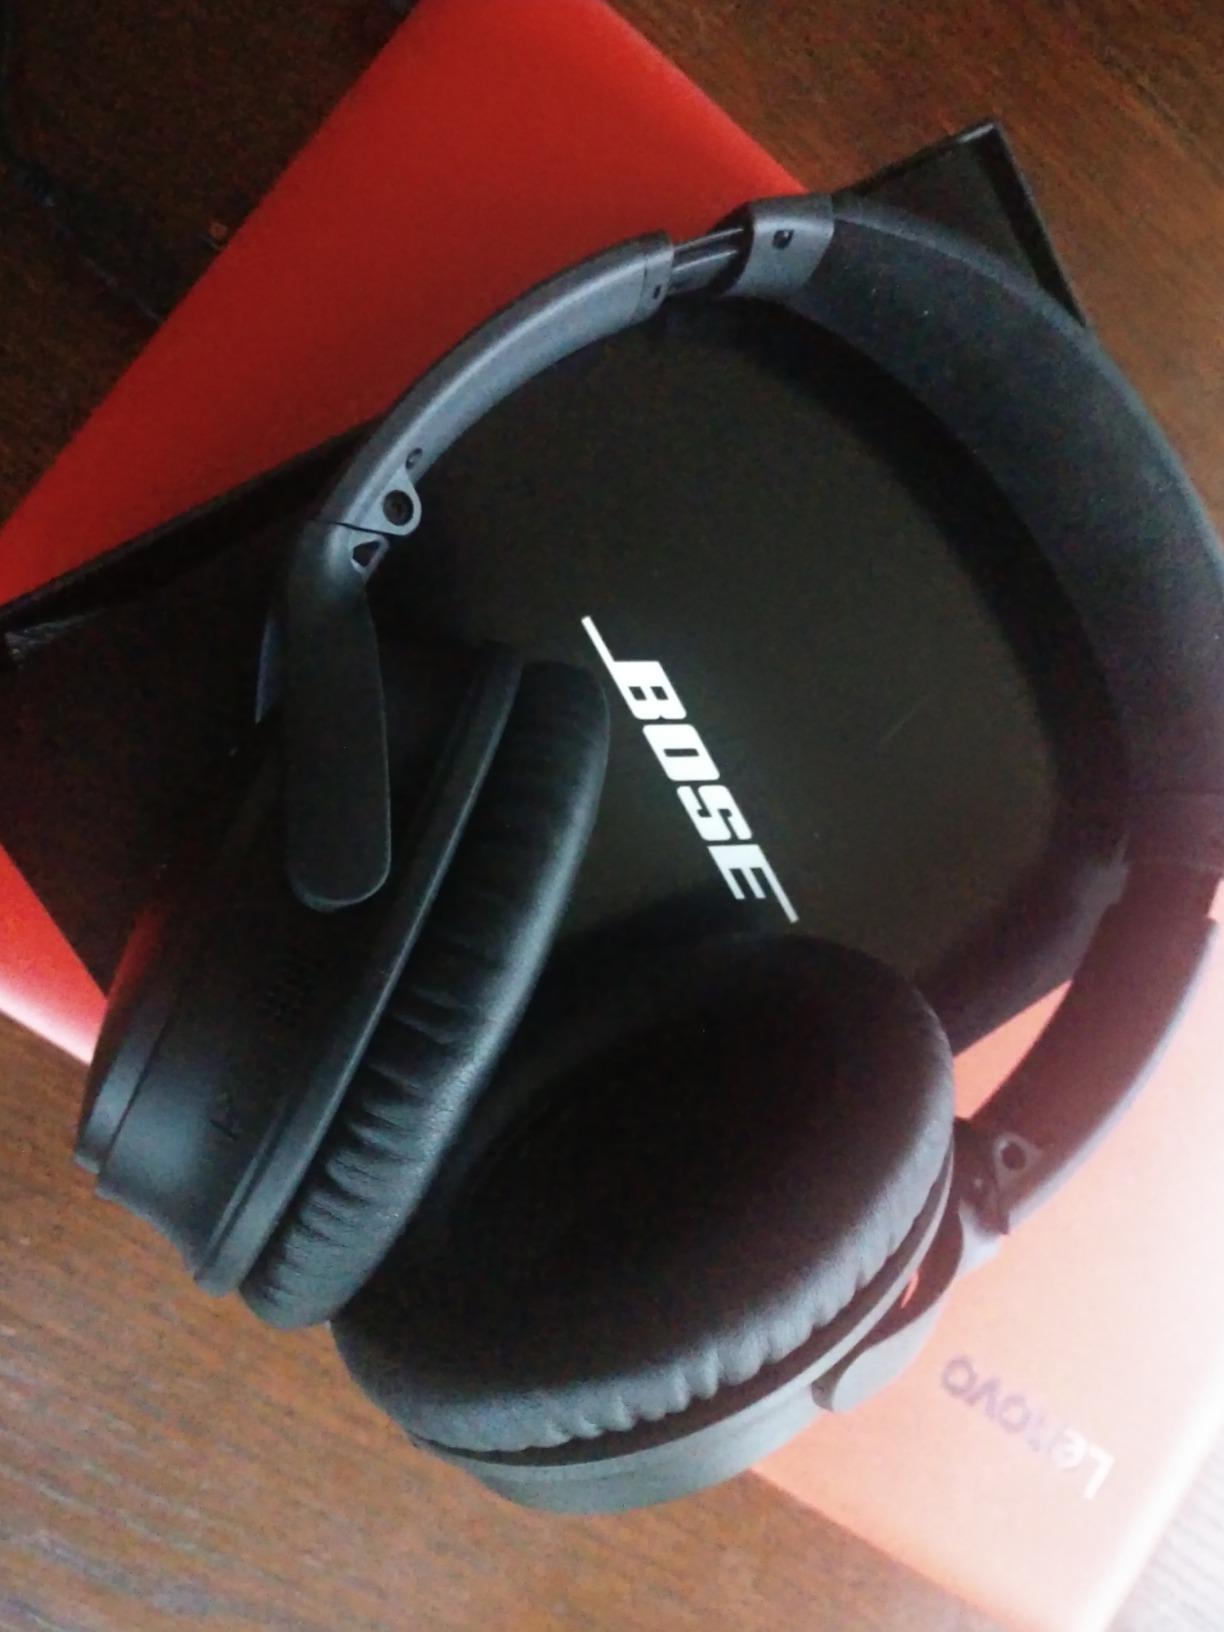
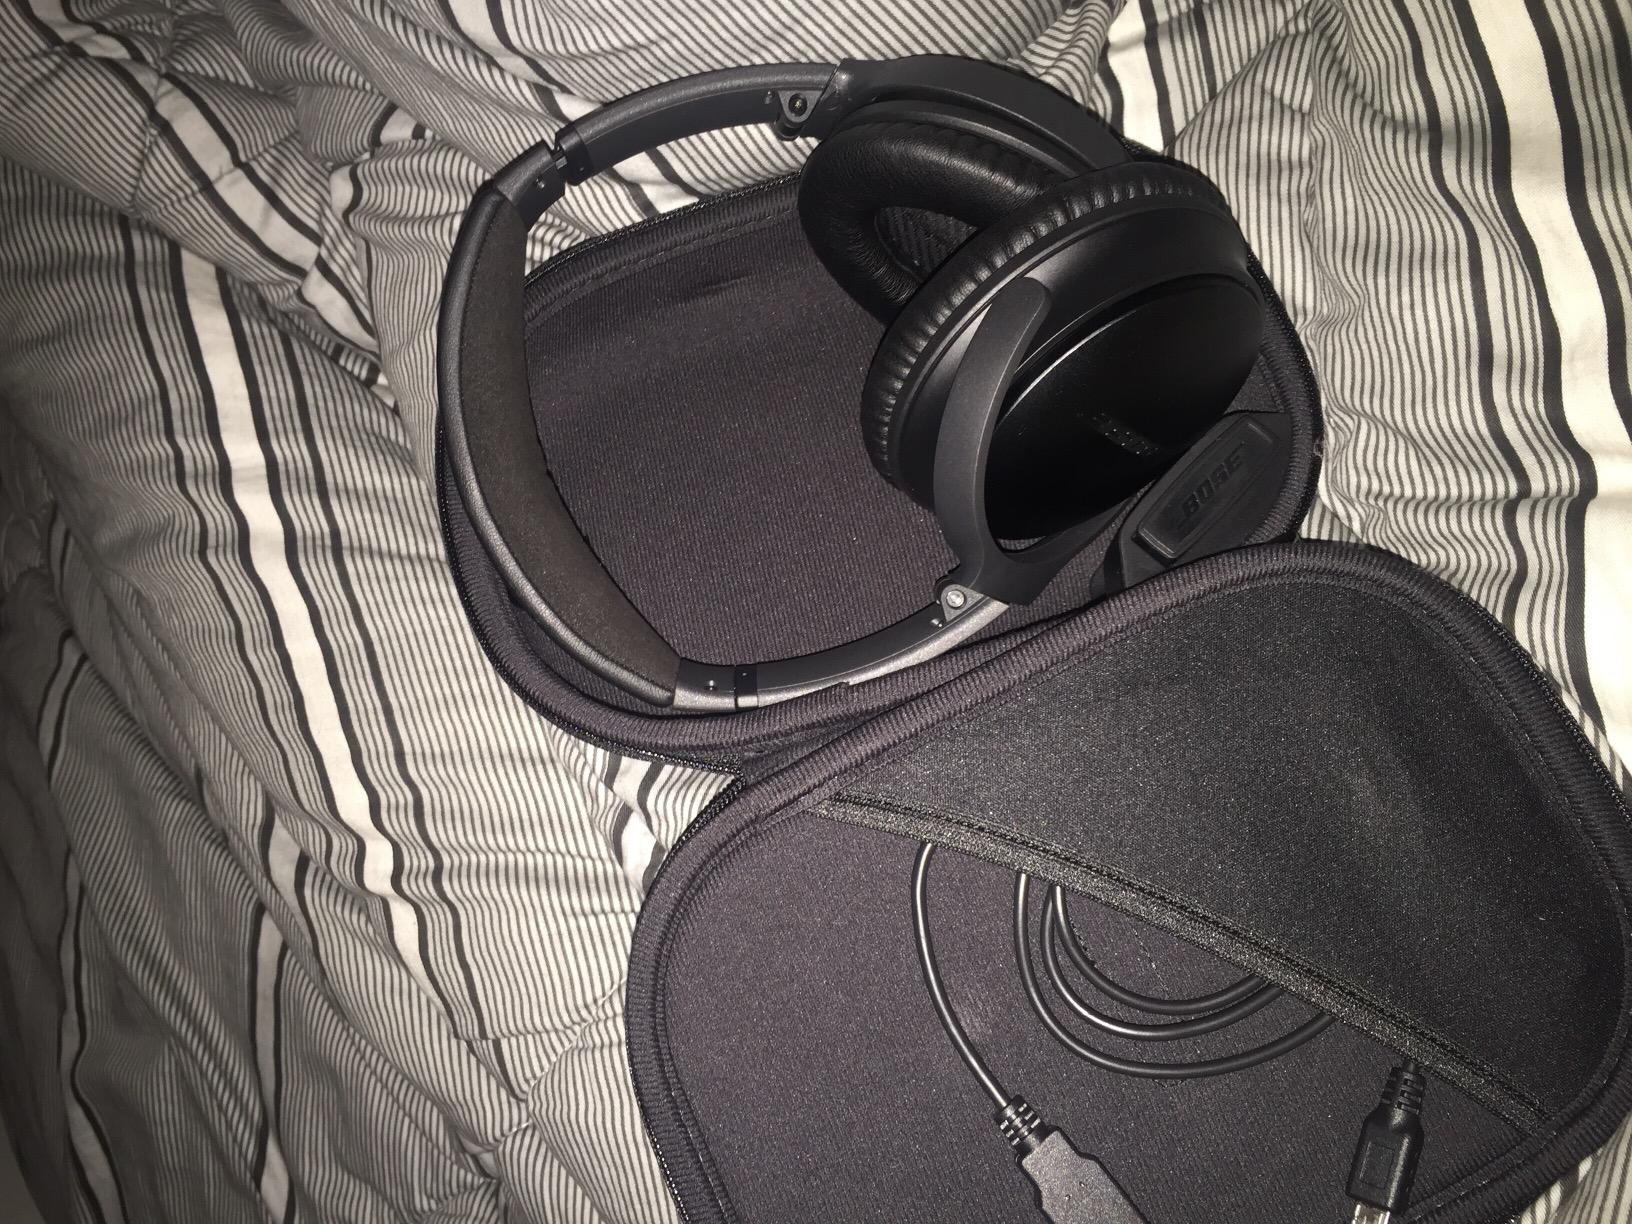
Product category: headphones
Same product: yes